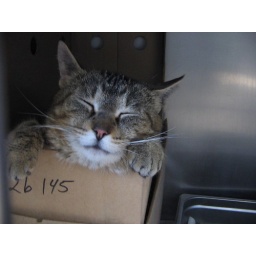
They have these boxes the cats can hide in the bottom of hang out of top of.